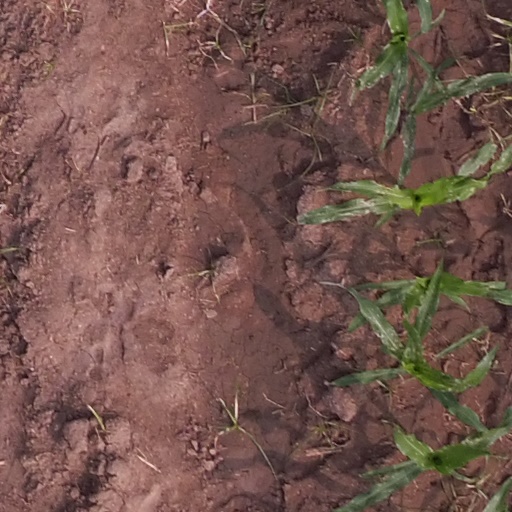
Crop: maize; corn